Kameoka Station

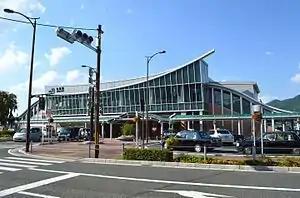
Kameoka Station in August 2015

is a passenger railway station located in the city of Kameoka, Kyoto Prefecture, Japan, operated by West Japan Railway Company (JR West).